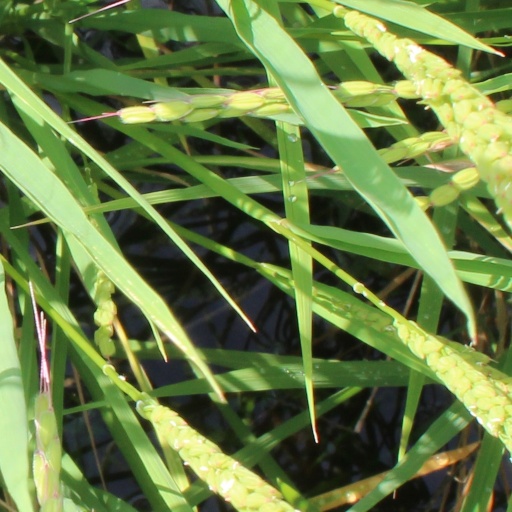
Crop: rice